OpenFrame

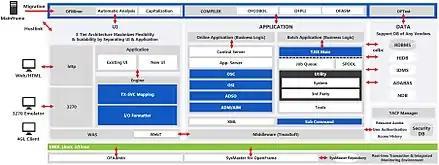
Solution architecture of OpenFrame 7.0 (click to enlarge)

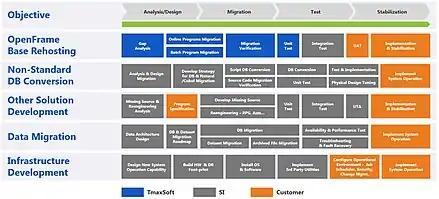
OpenFrame 7.0 implementation methodology (click to enlarge)

OpenFrame advertises the following components can be migrated and continue working without modification, provided they run on open systems components such as Linux: